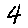
Label: 4